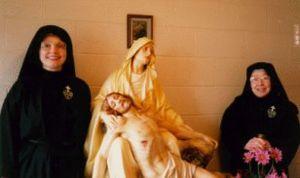
Les moniales passionistes sont des religieuses contemplatives.